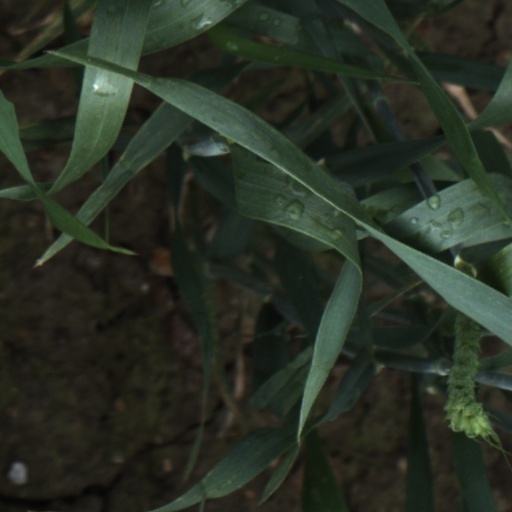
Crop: wheat